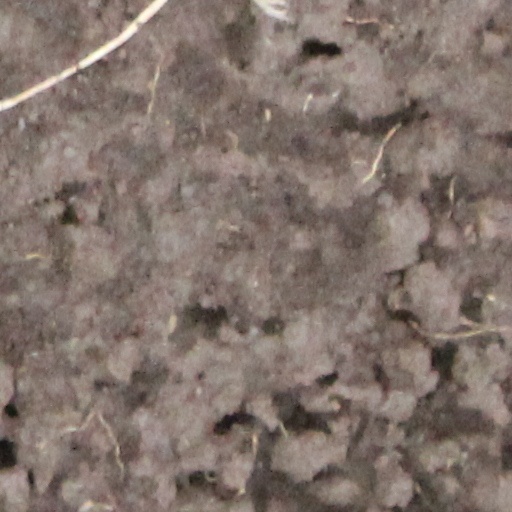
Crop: wheat